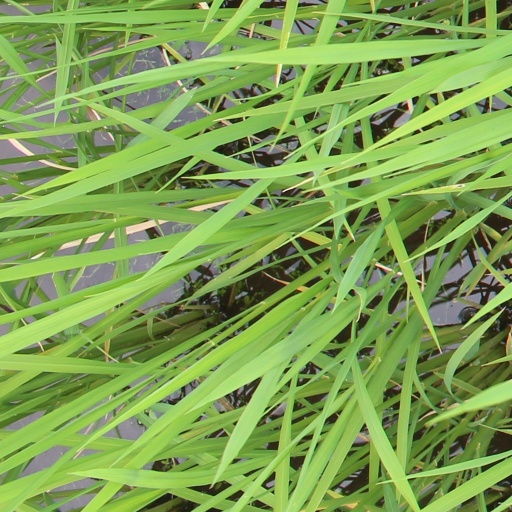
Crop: rice